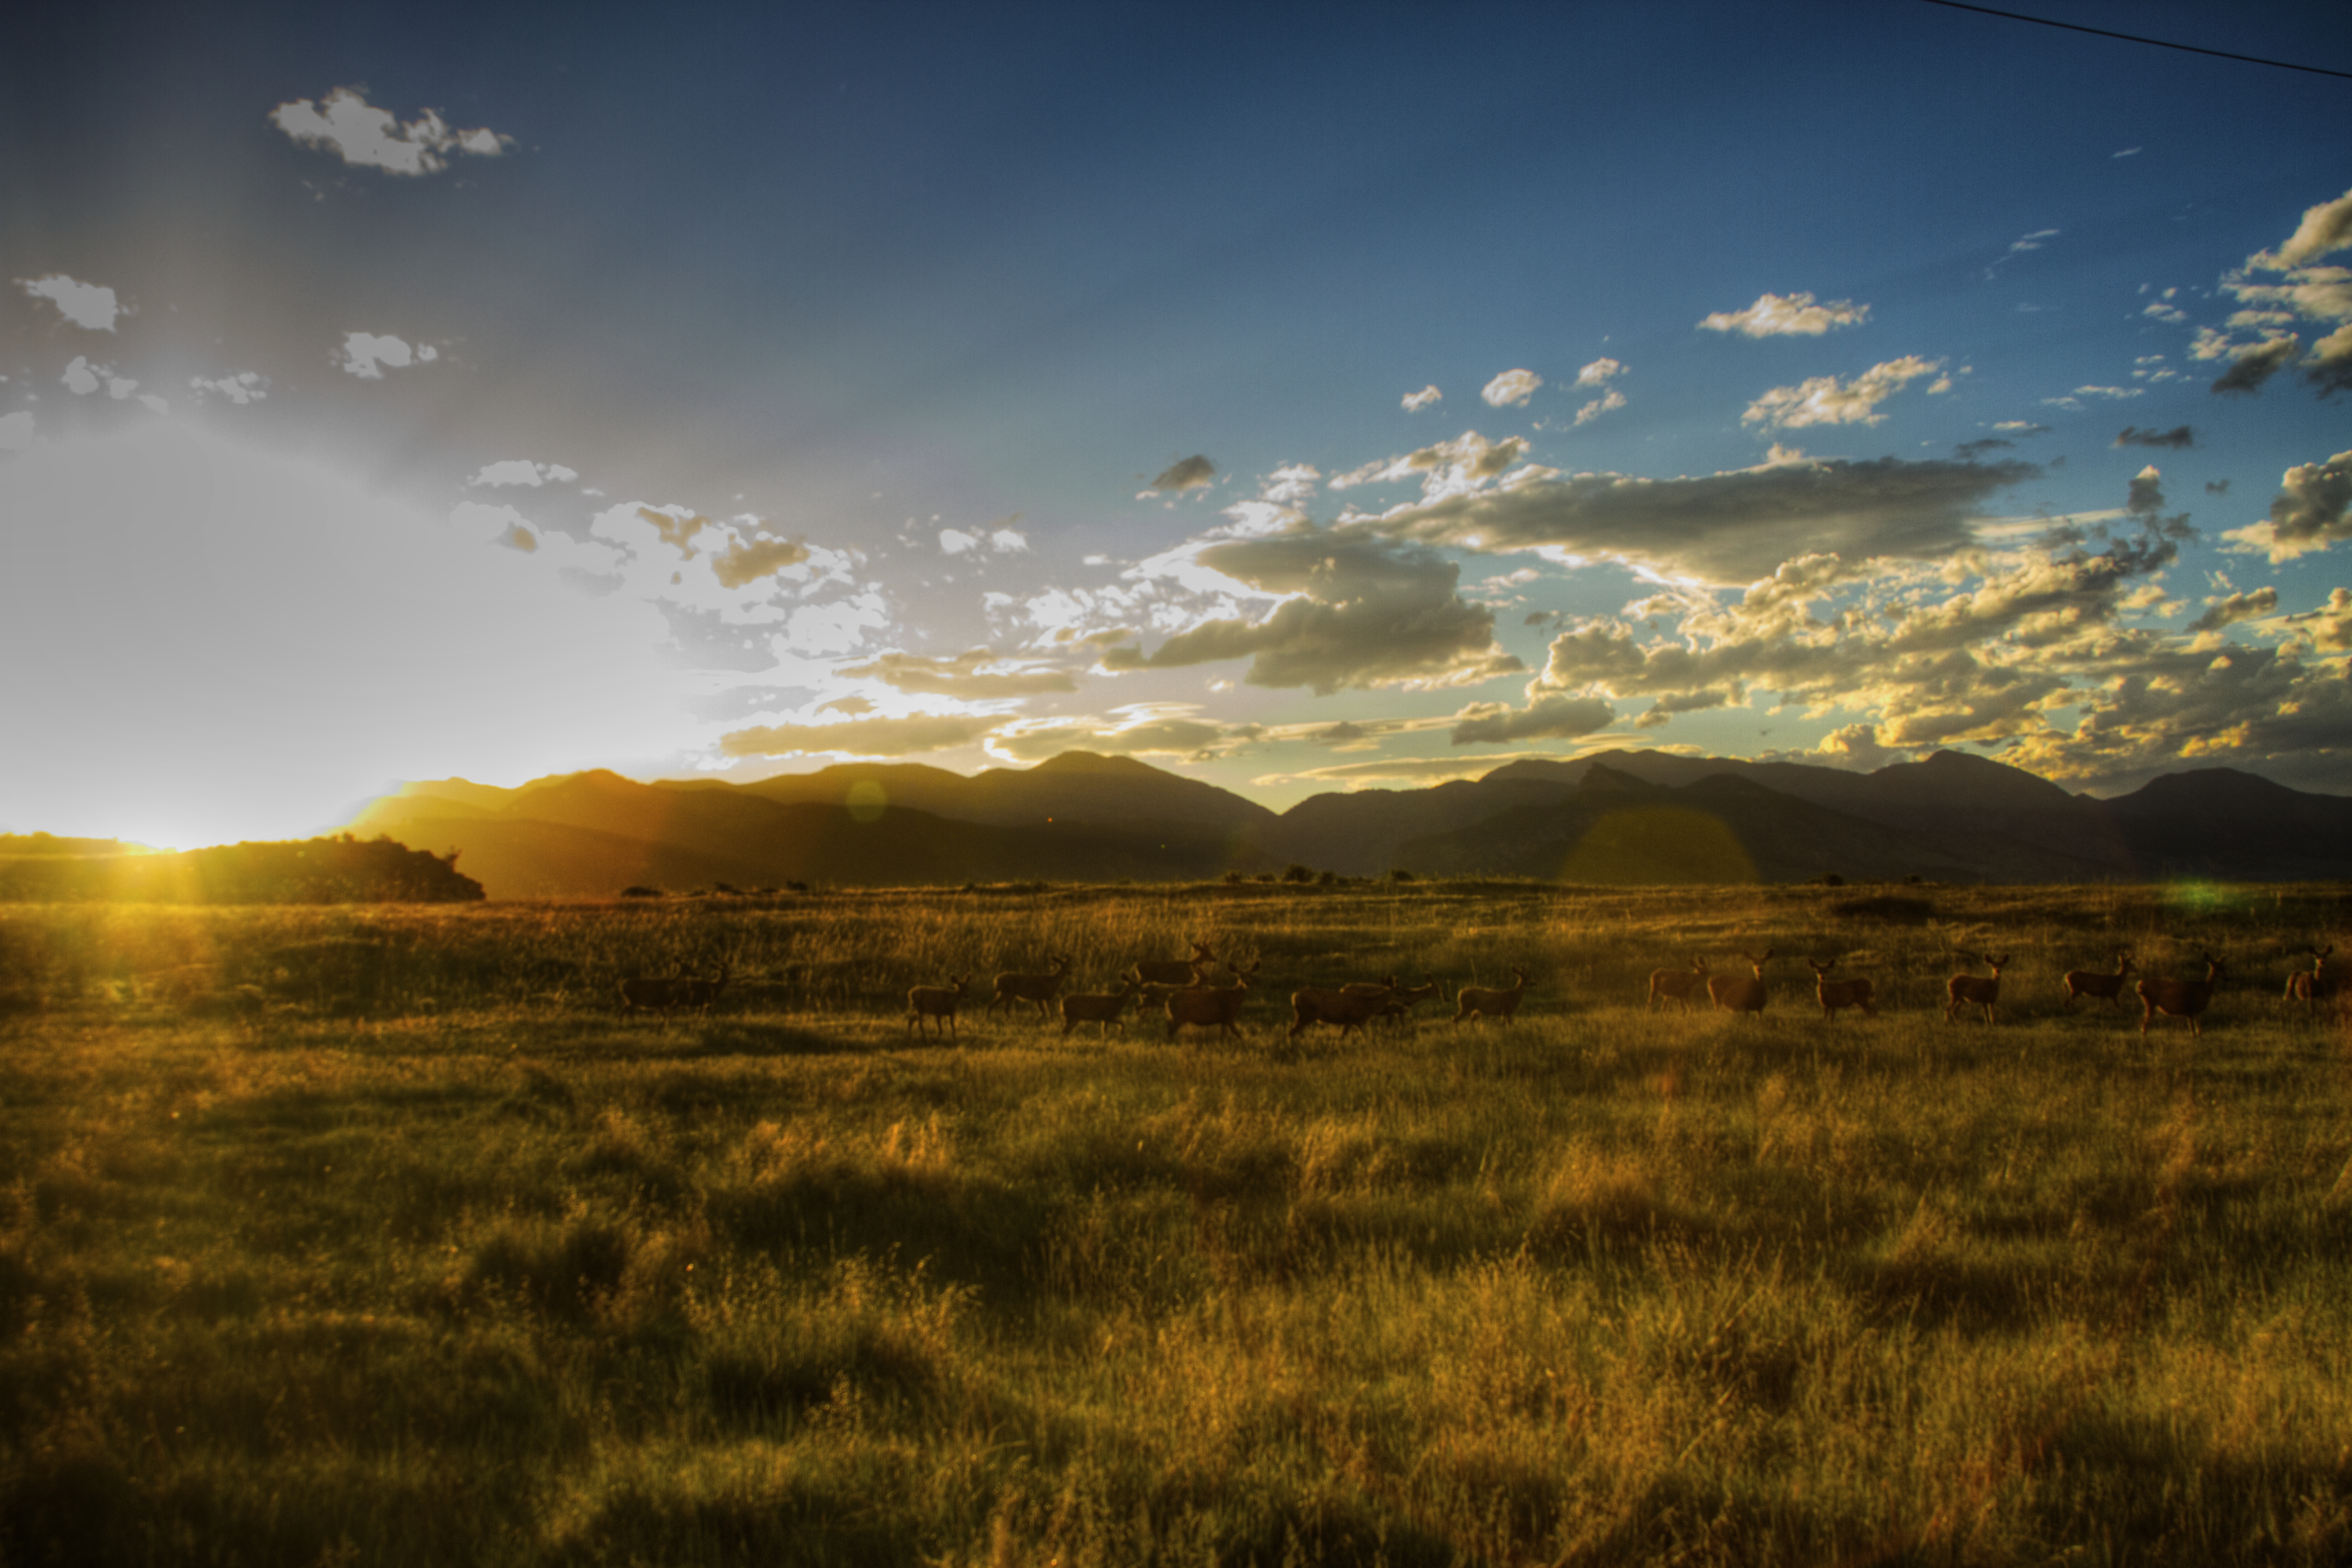
landscape, tree, nature, grass, horizon, cloud, sky, sun, sunrise, sunset, field, meadow, prairie, sunlight, morning, hill, dawn, atmosphere, dusk, deer, evening, golden, reflection, natural, autumn, canon, plain, eos, colorado, grassland, animals, canon7d, 7d, ecosystem, tonemapped, steppe, rural area, meteorological phenomenon, natural environment, atmospheric phenomenon, grass family, computer wallpaper